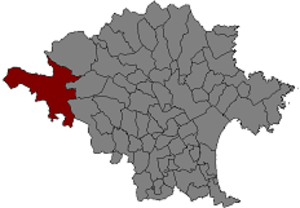
Albanyà est une commune d'Espagne dans la communauté autonome de Catalogne, province de Gérone, de la comarque d'Alt Empordà